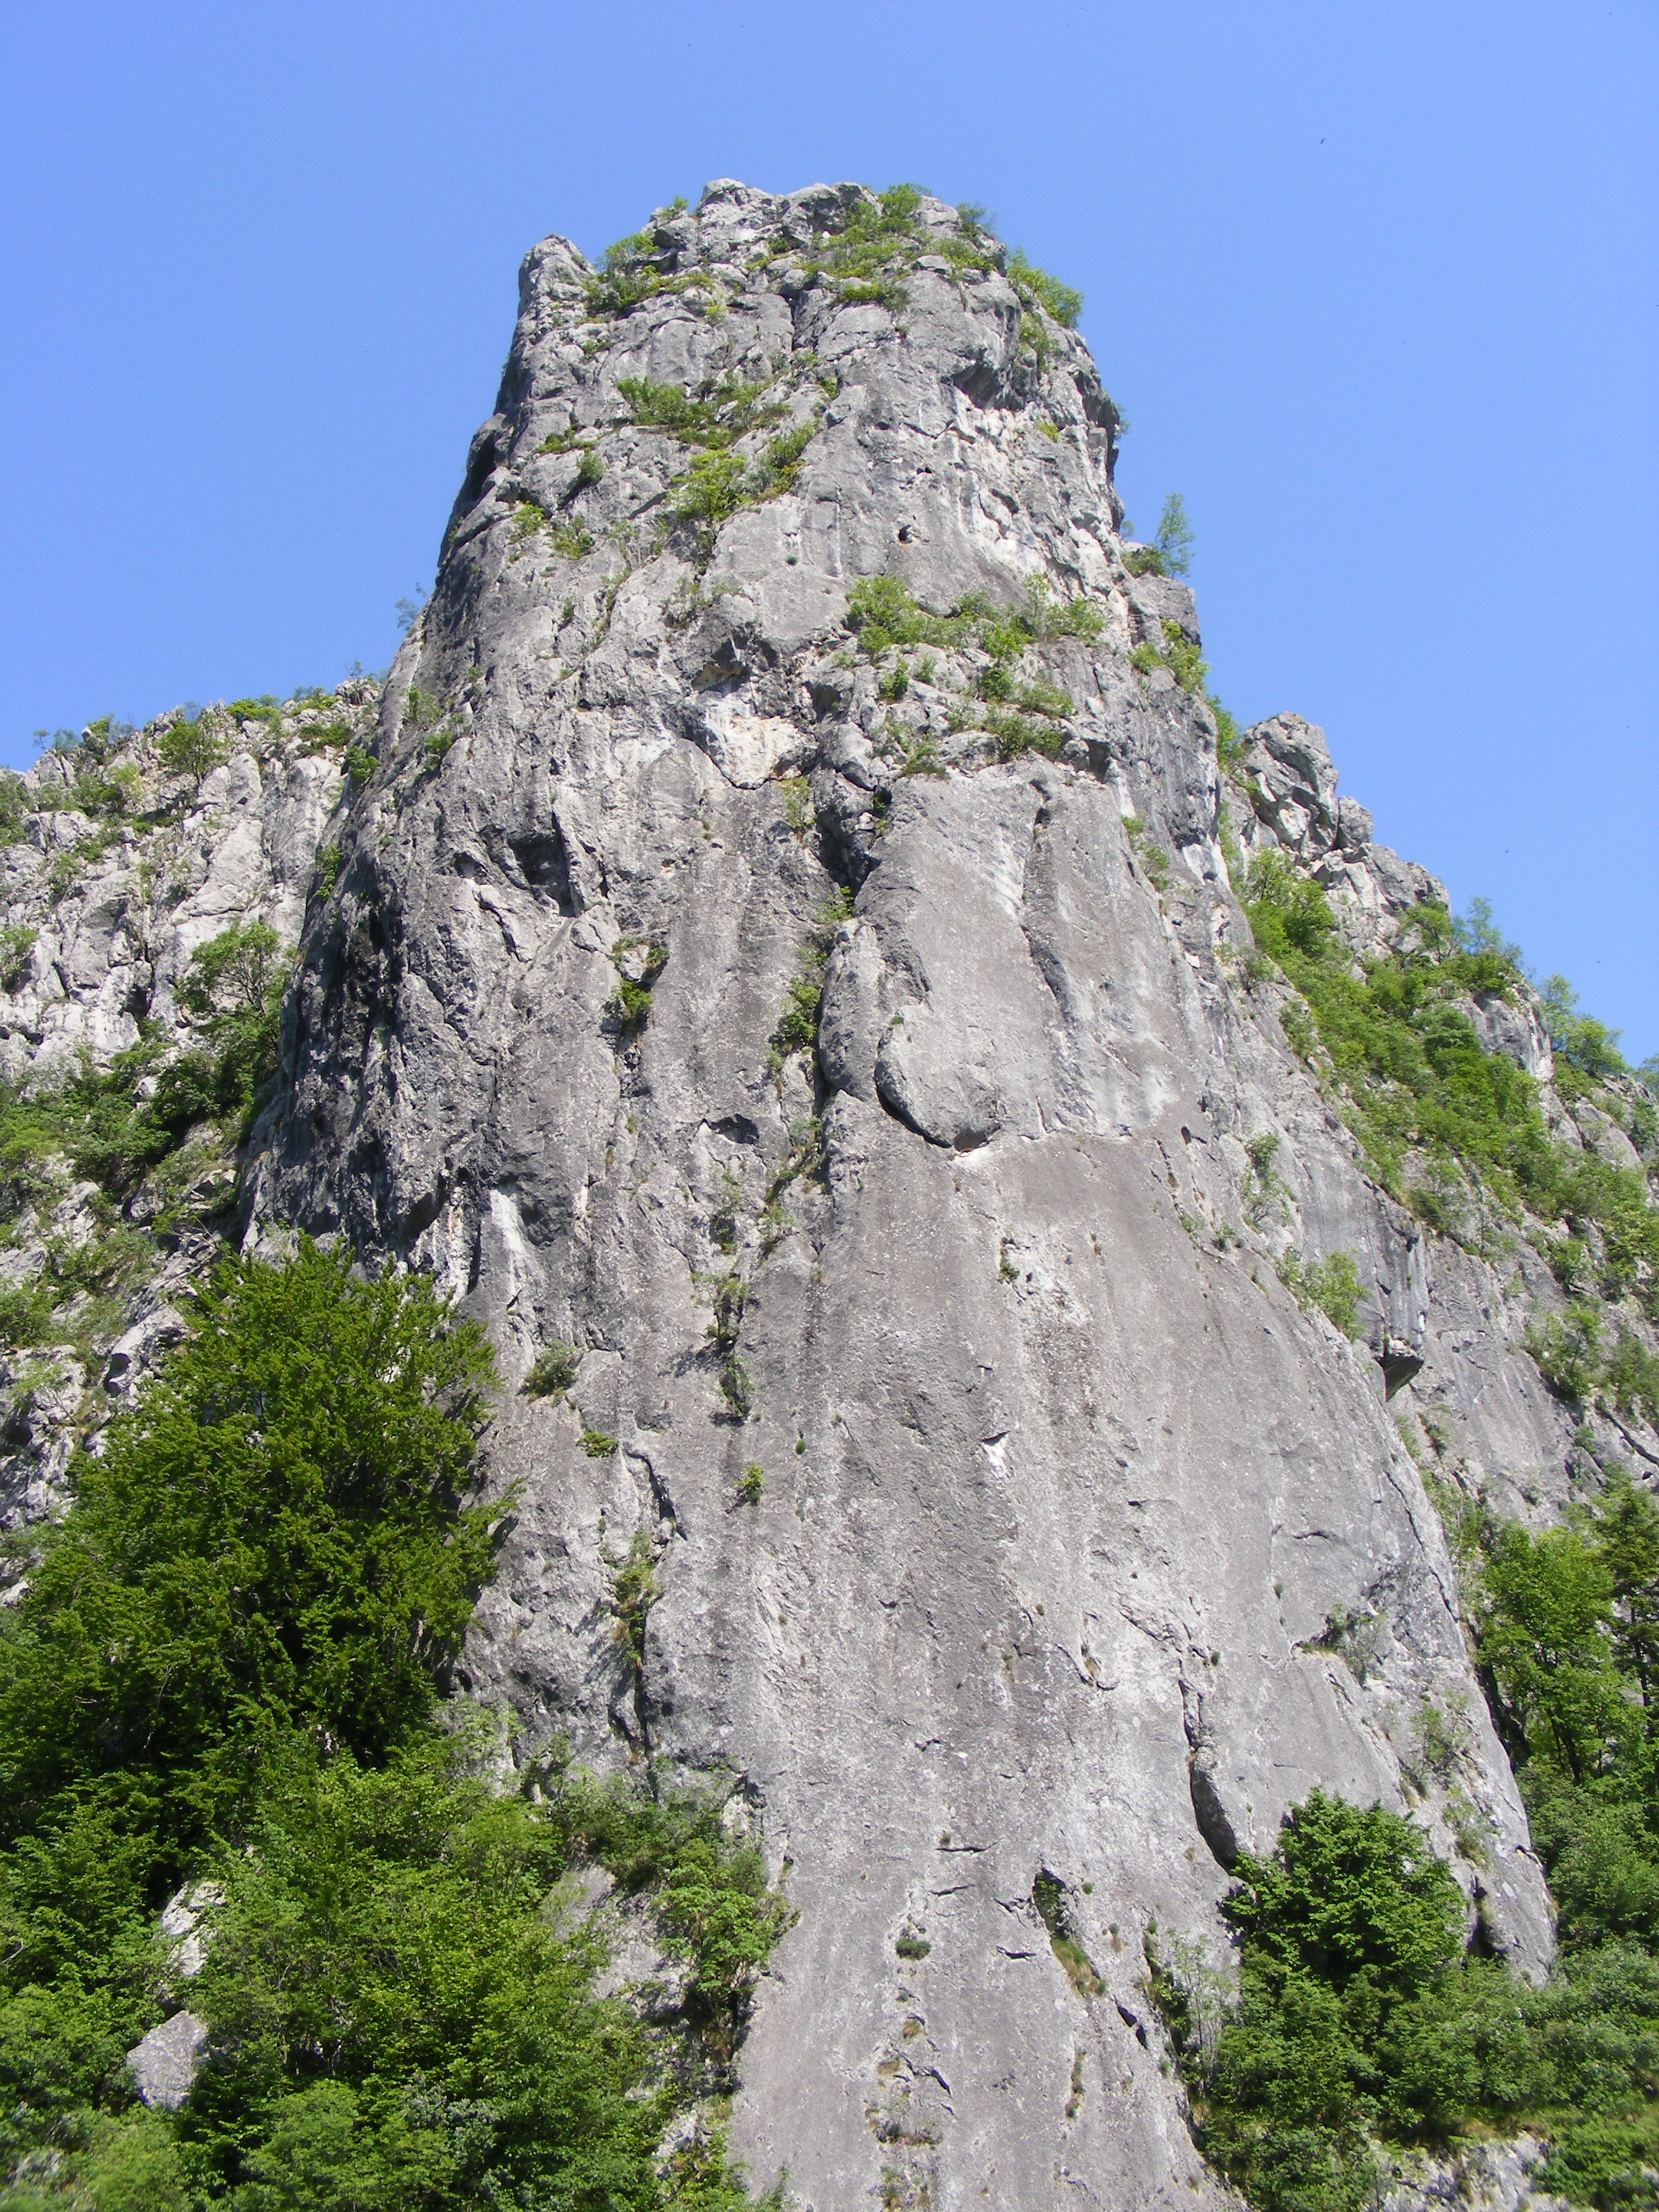
nature, rock, walking, mountain, road, adventure, valley, mountain range, travel, formation, cliff, terrain, ridge, summit, geology, outcrop, sports, mountains, alps, badlands, ravine, plateau, bedrock, landform, cerna, mountain pass, retezat, mountainous landforms, godeanu